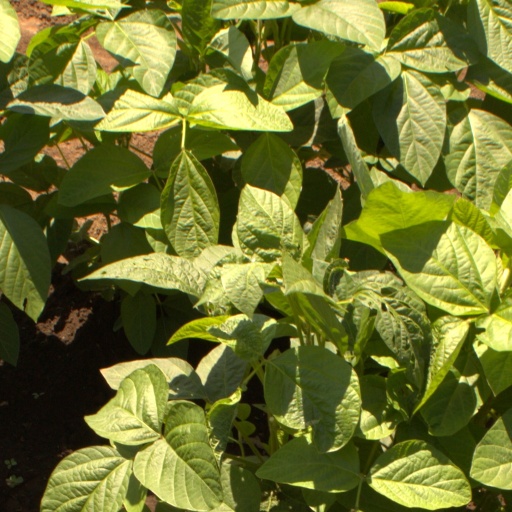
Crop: soybean